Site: brandenburg
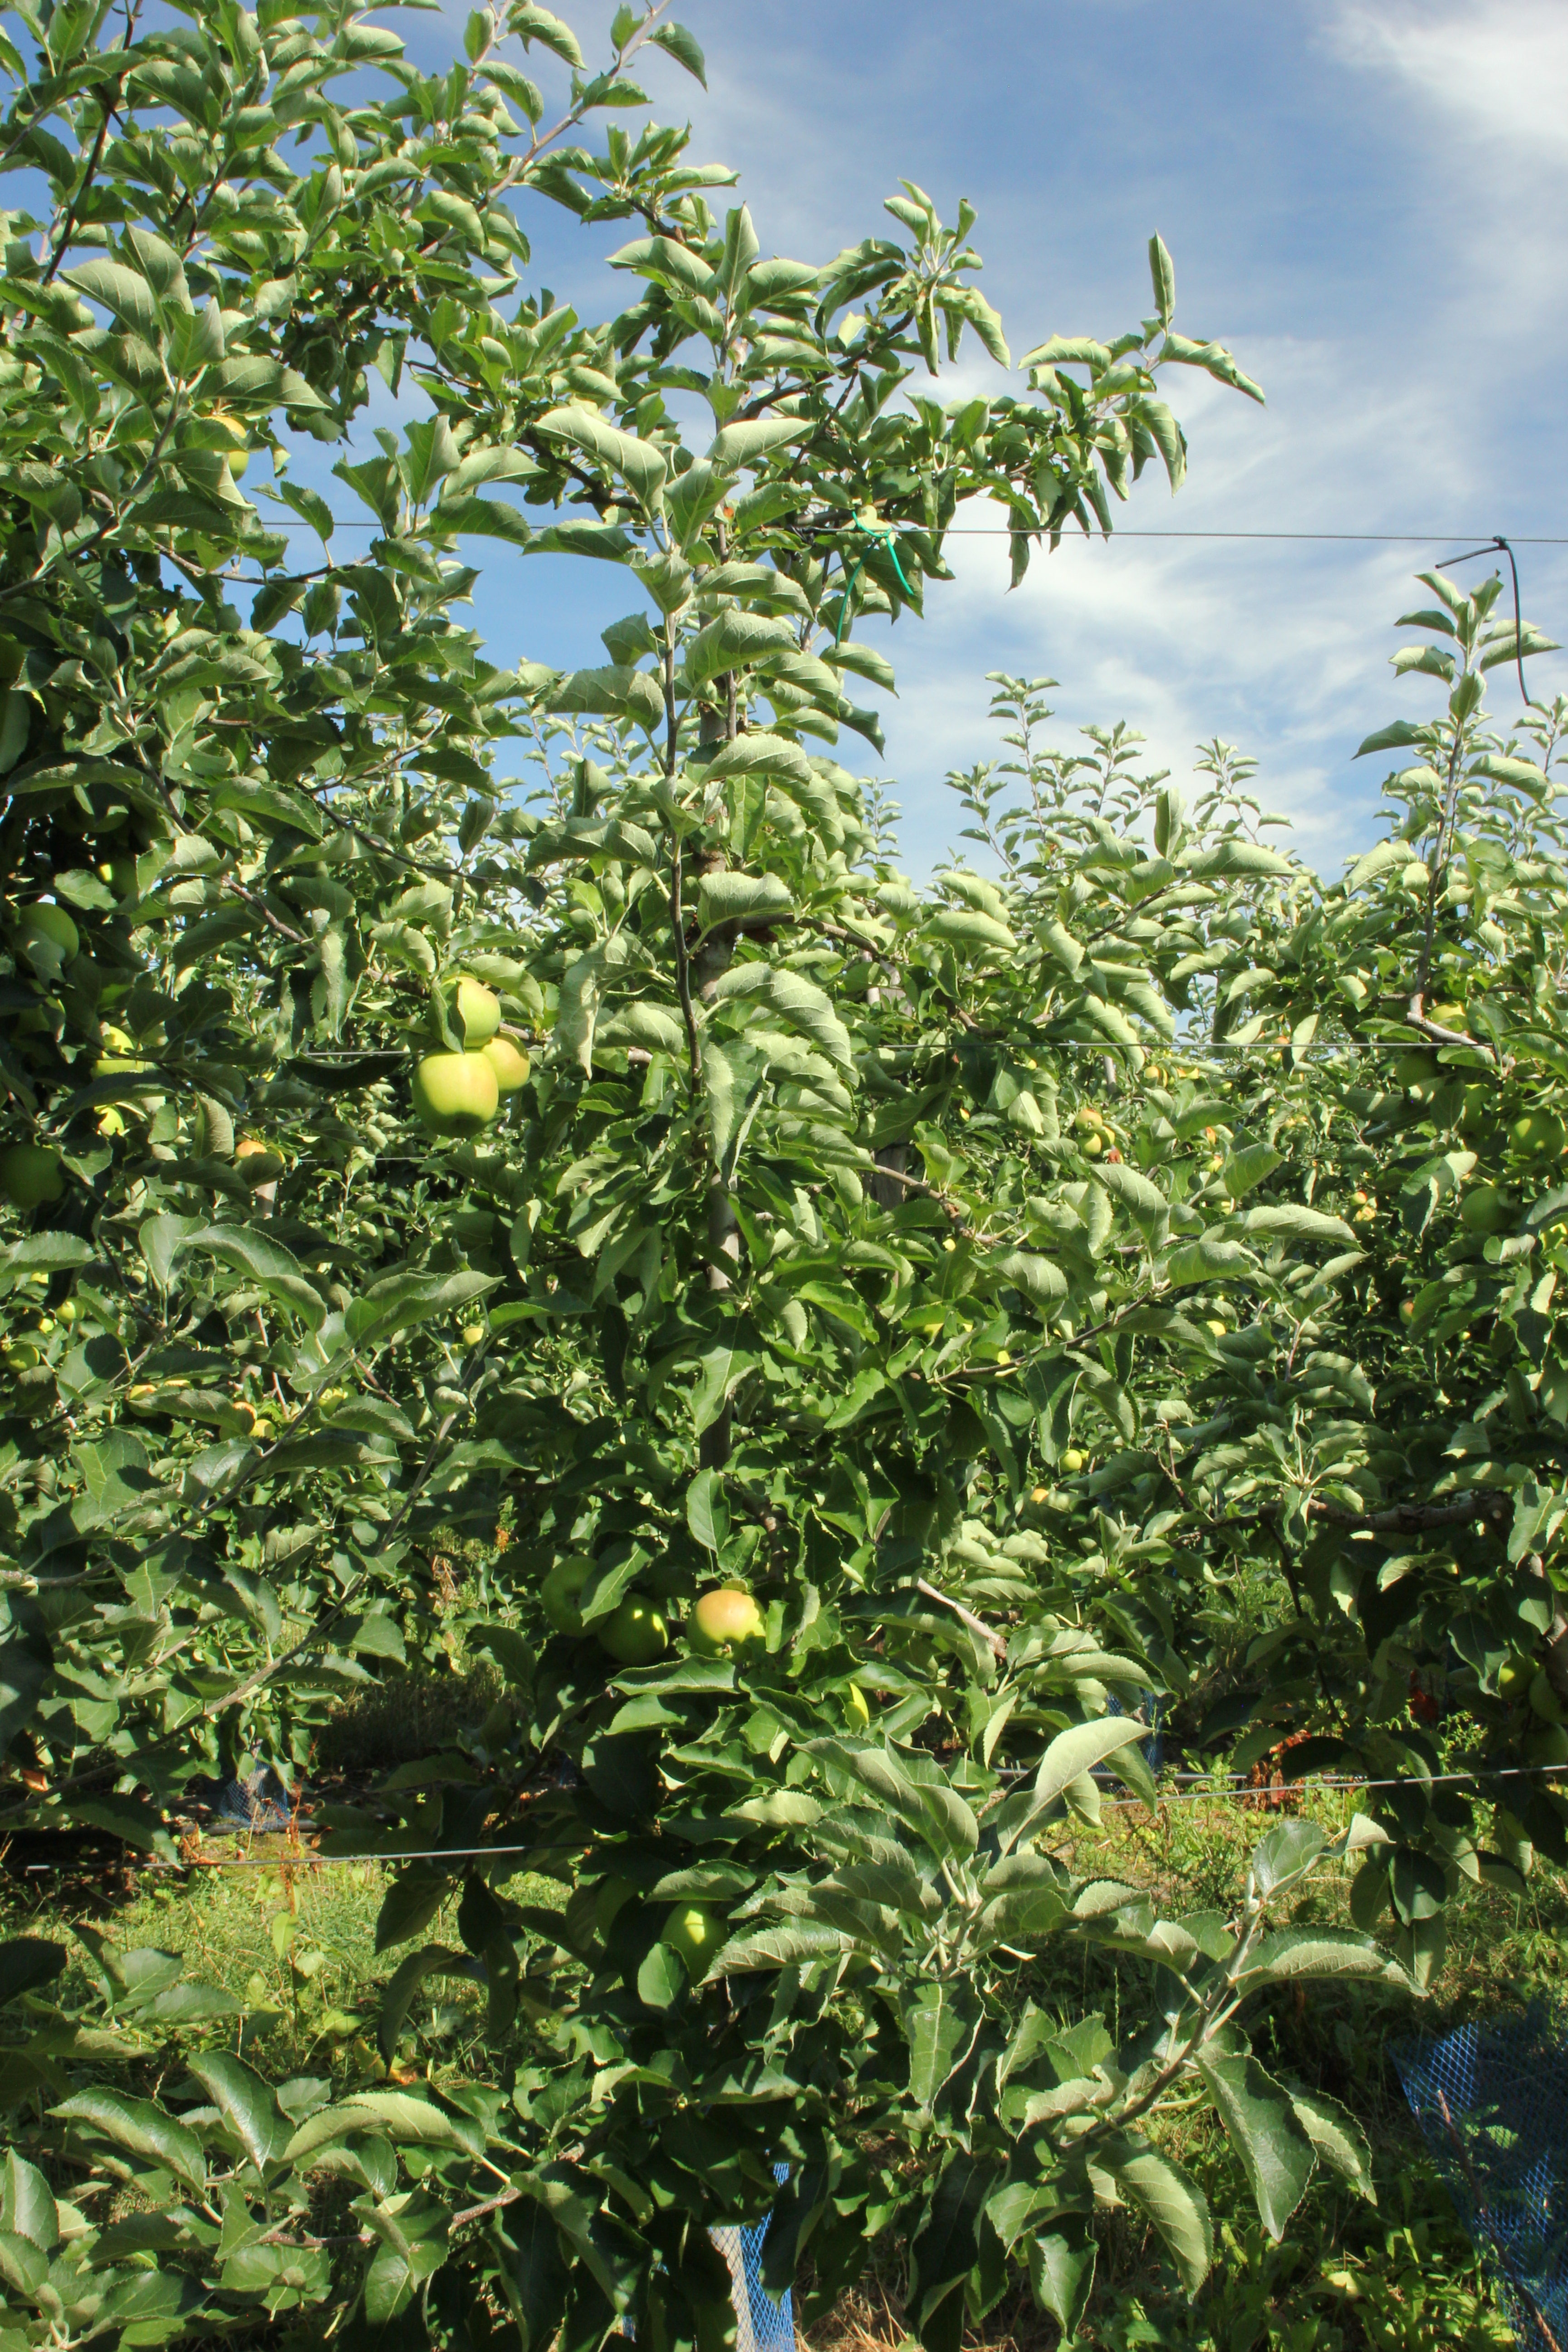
Growth stage (BBCH 77): Development of fruit